Radiator

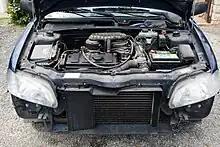
Car engine bay, with radiator in front

Radiators are commonly used to heat buildings on the European continent. In a radiative central heating system, hot water or sometimes steam is generated in a central boiler and circulated by pumps through radiators within the building, where this heat is transferred to the surroundings.